First Battle of Maryang-san

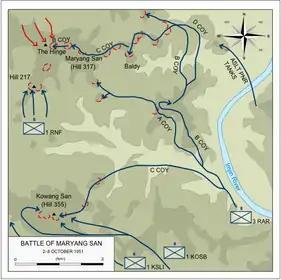
The First Battle of Maryang San, 2–8 October 1951.

At 03:00 on 3 October, B Company 3 RAR moved north toward Hill 199, crossing the open valley under the cover of darkness and heavy mist. A Company then moved up behind C Company. Artillery and mortar fire targeted known PVA artillery positions with counter-battery fire prior to dawn, before switching to support the Borderers in their assault on Hill 355. Simultaneously, the Shropshires were assaulting Hill 208 and with the support of A Squadron, 8th Royal Irish Hussars they reached the positions without opposition by 06:00. By 08:00 B Company had gained the high ground to the north and then proceeded to patrol the short distance to west to the objective which was then taken with three wounded; five PVA were killed and one captured. By mid-morning, both the Shropshires and the Australians had successfully captured their objectives.